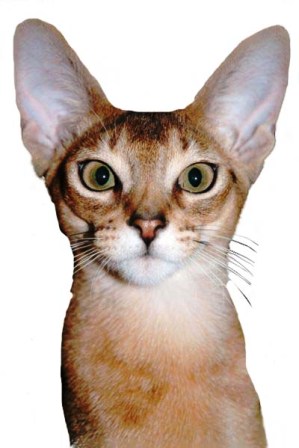
Breed: abyssinian